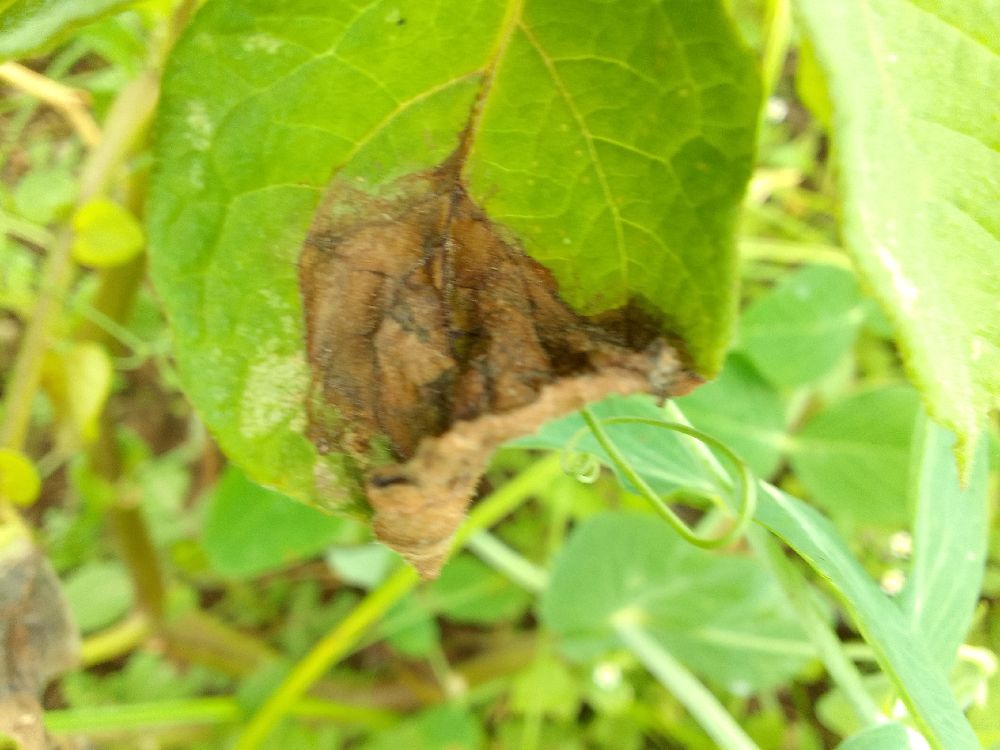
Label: Late blight